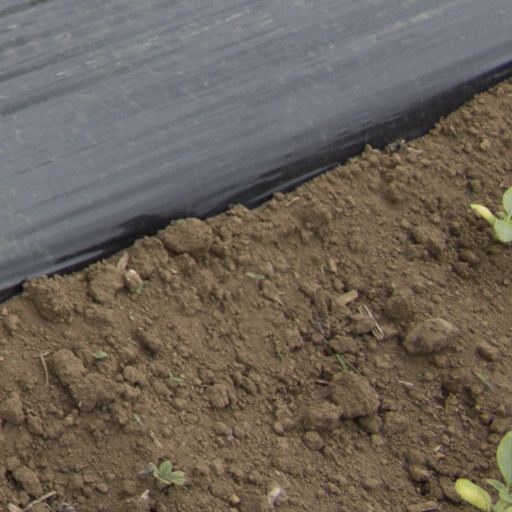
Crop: Jerusalem artichoke